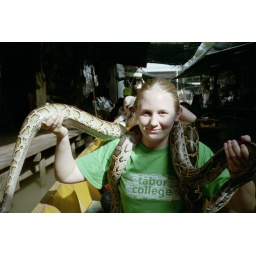
in the boat at the floating market